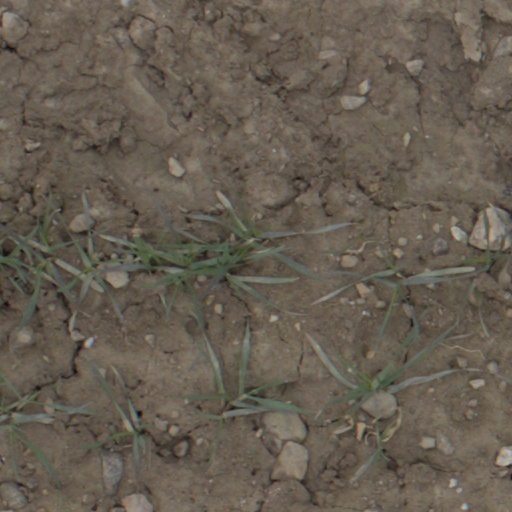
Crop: wheat